Peter Hoyt Brown

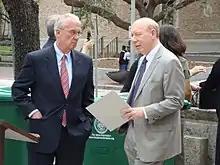
Brown chats with Mayor White moments before a press conference to announce a new single-stream recycling pilot program.

Starting when he took office in 2006, Brown was a neighborhood advocate, working for better street standards, making the city pedestrian-friendly, and instrumental in the creation of the Houston General Plan and the Houston Mobility Plan, and was involved in the creation of the Old Sixth Ward historic district.